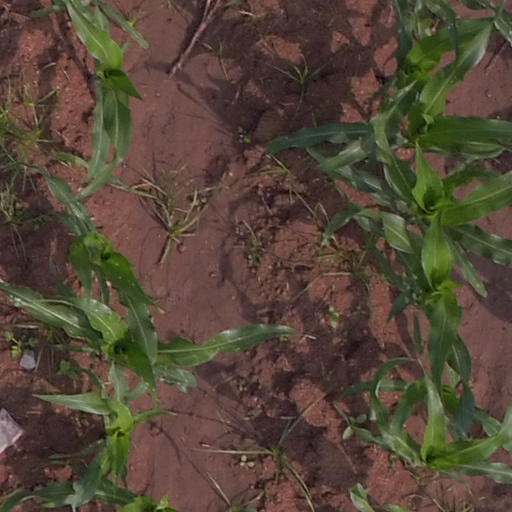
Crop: maize; corn